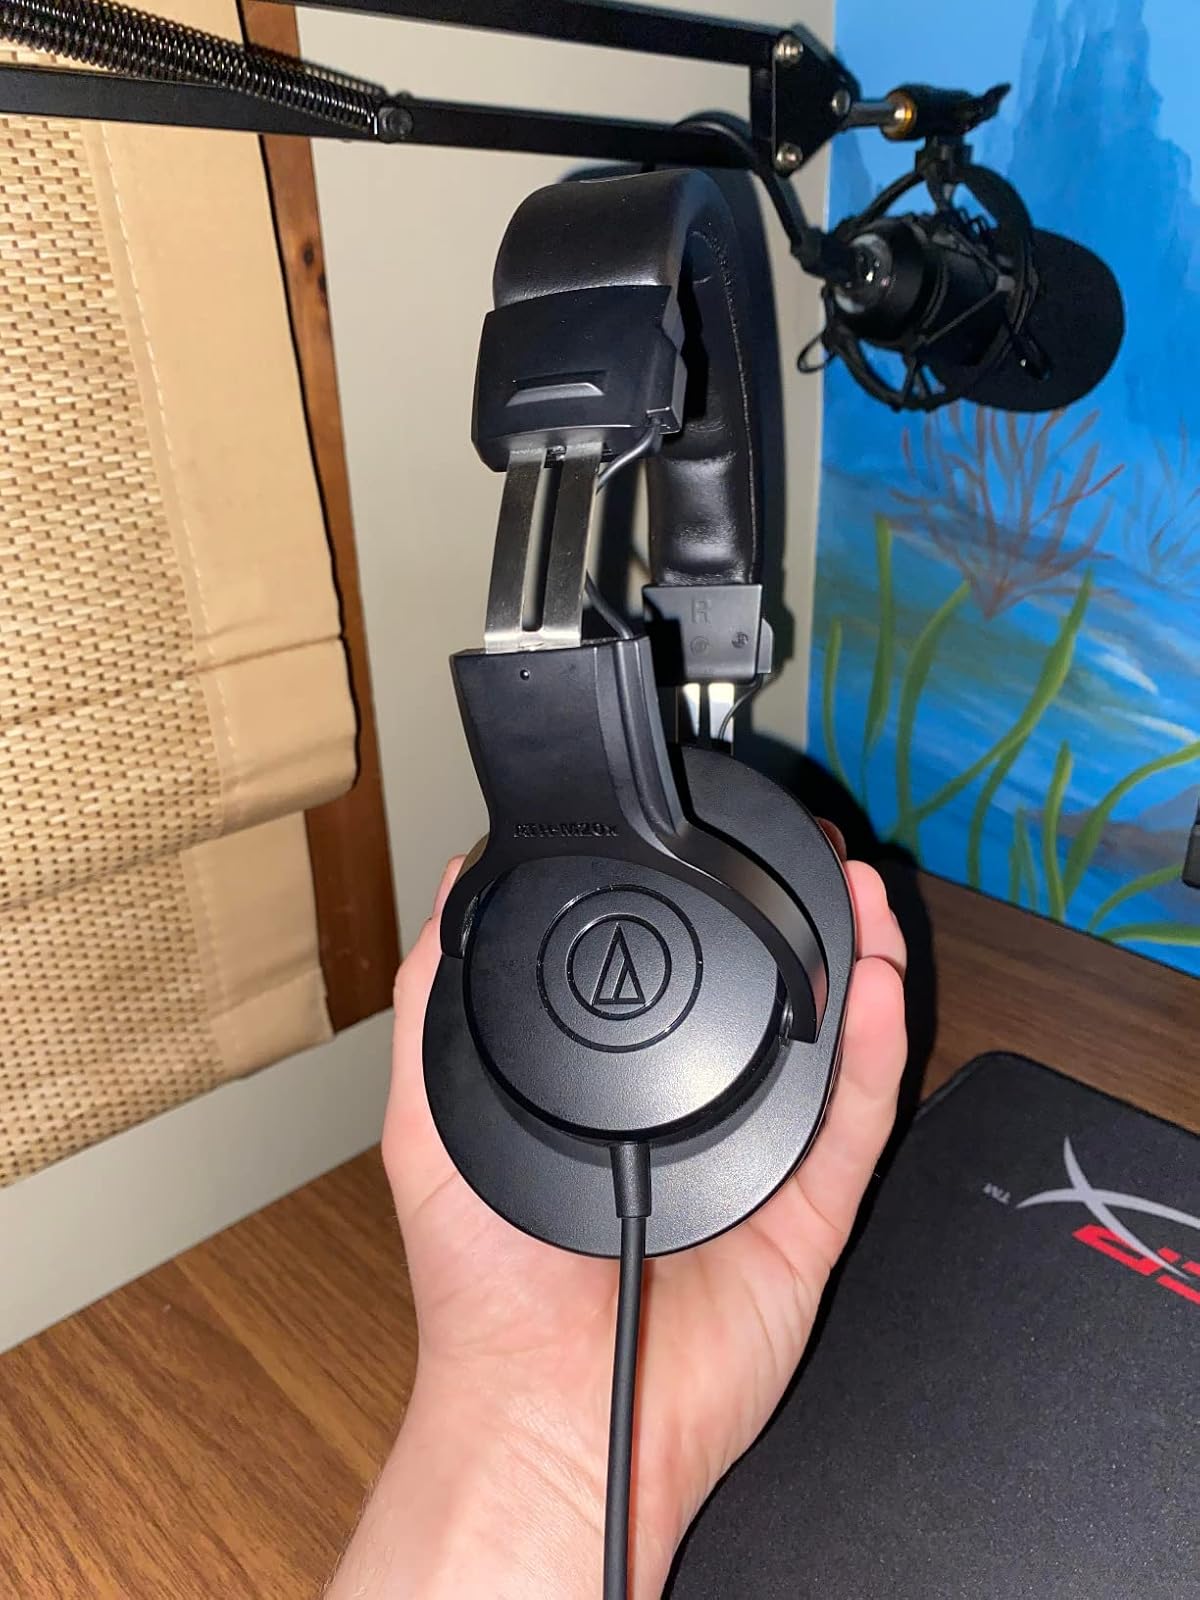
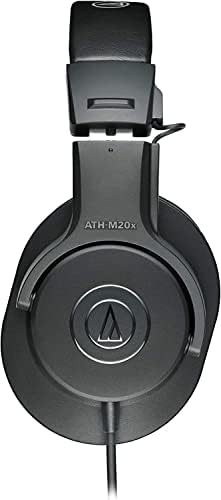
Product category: headphones
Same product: yes